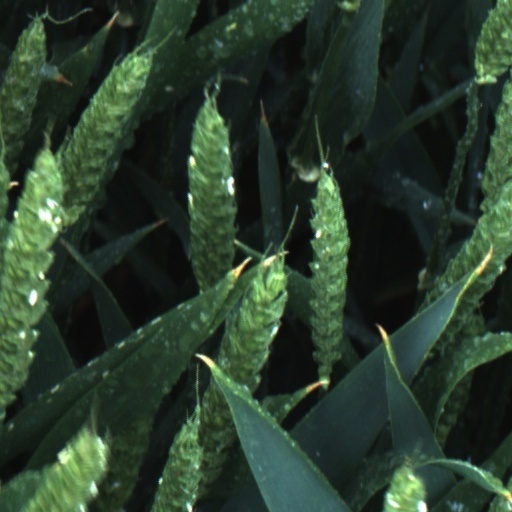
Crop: wheat